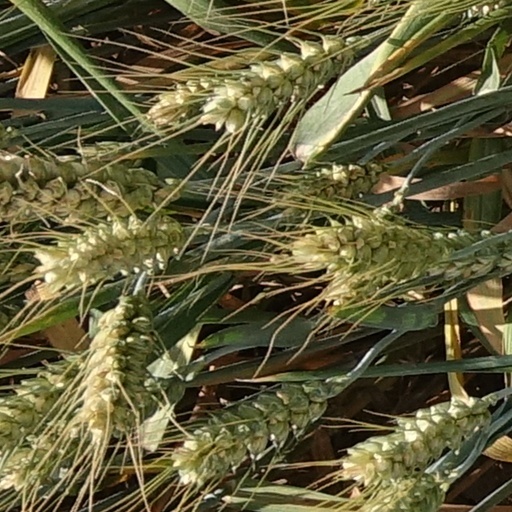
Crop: wheat